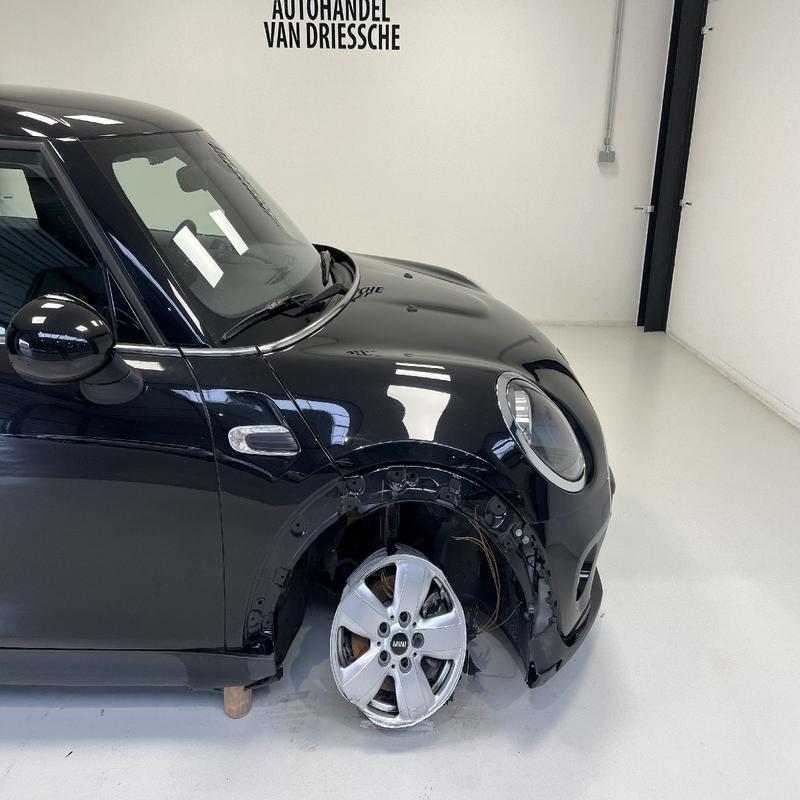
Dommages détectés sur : aile avant droite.
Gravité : mineur